Tier-Psychologie. Ist das Tier eine Maschine oder ein sensitives Wesen?

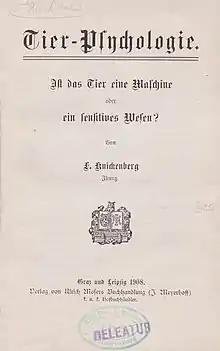
Title page of the book

Tier-Psychologie. Ist das Tier eine Maschine oder ein sensitives Wesen?... (in English: "Animal-Psychology. Is the animal a machine or a sensitive being?...") is a book written by Fritz Knickenberg (6 February 1863 – 14 July 1932). It was first published in 1908, by the Ulrich Moser's bookstore (J. Meyerhoff) in Graz and Leipzig. The book was published for laypeople and was intended to serve as explanatory literature for a previous publishment, namely Der Hund und sein Verstand (in English: "The dog and his mind").